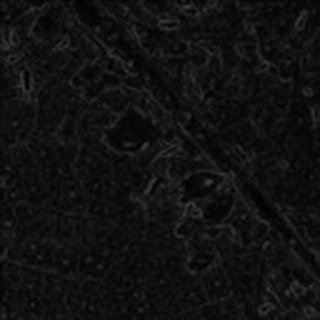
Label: cotton_aphids